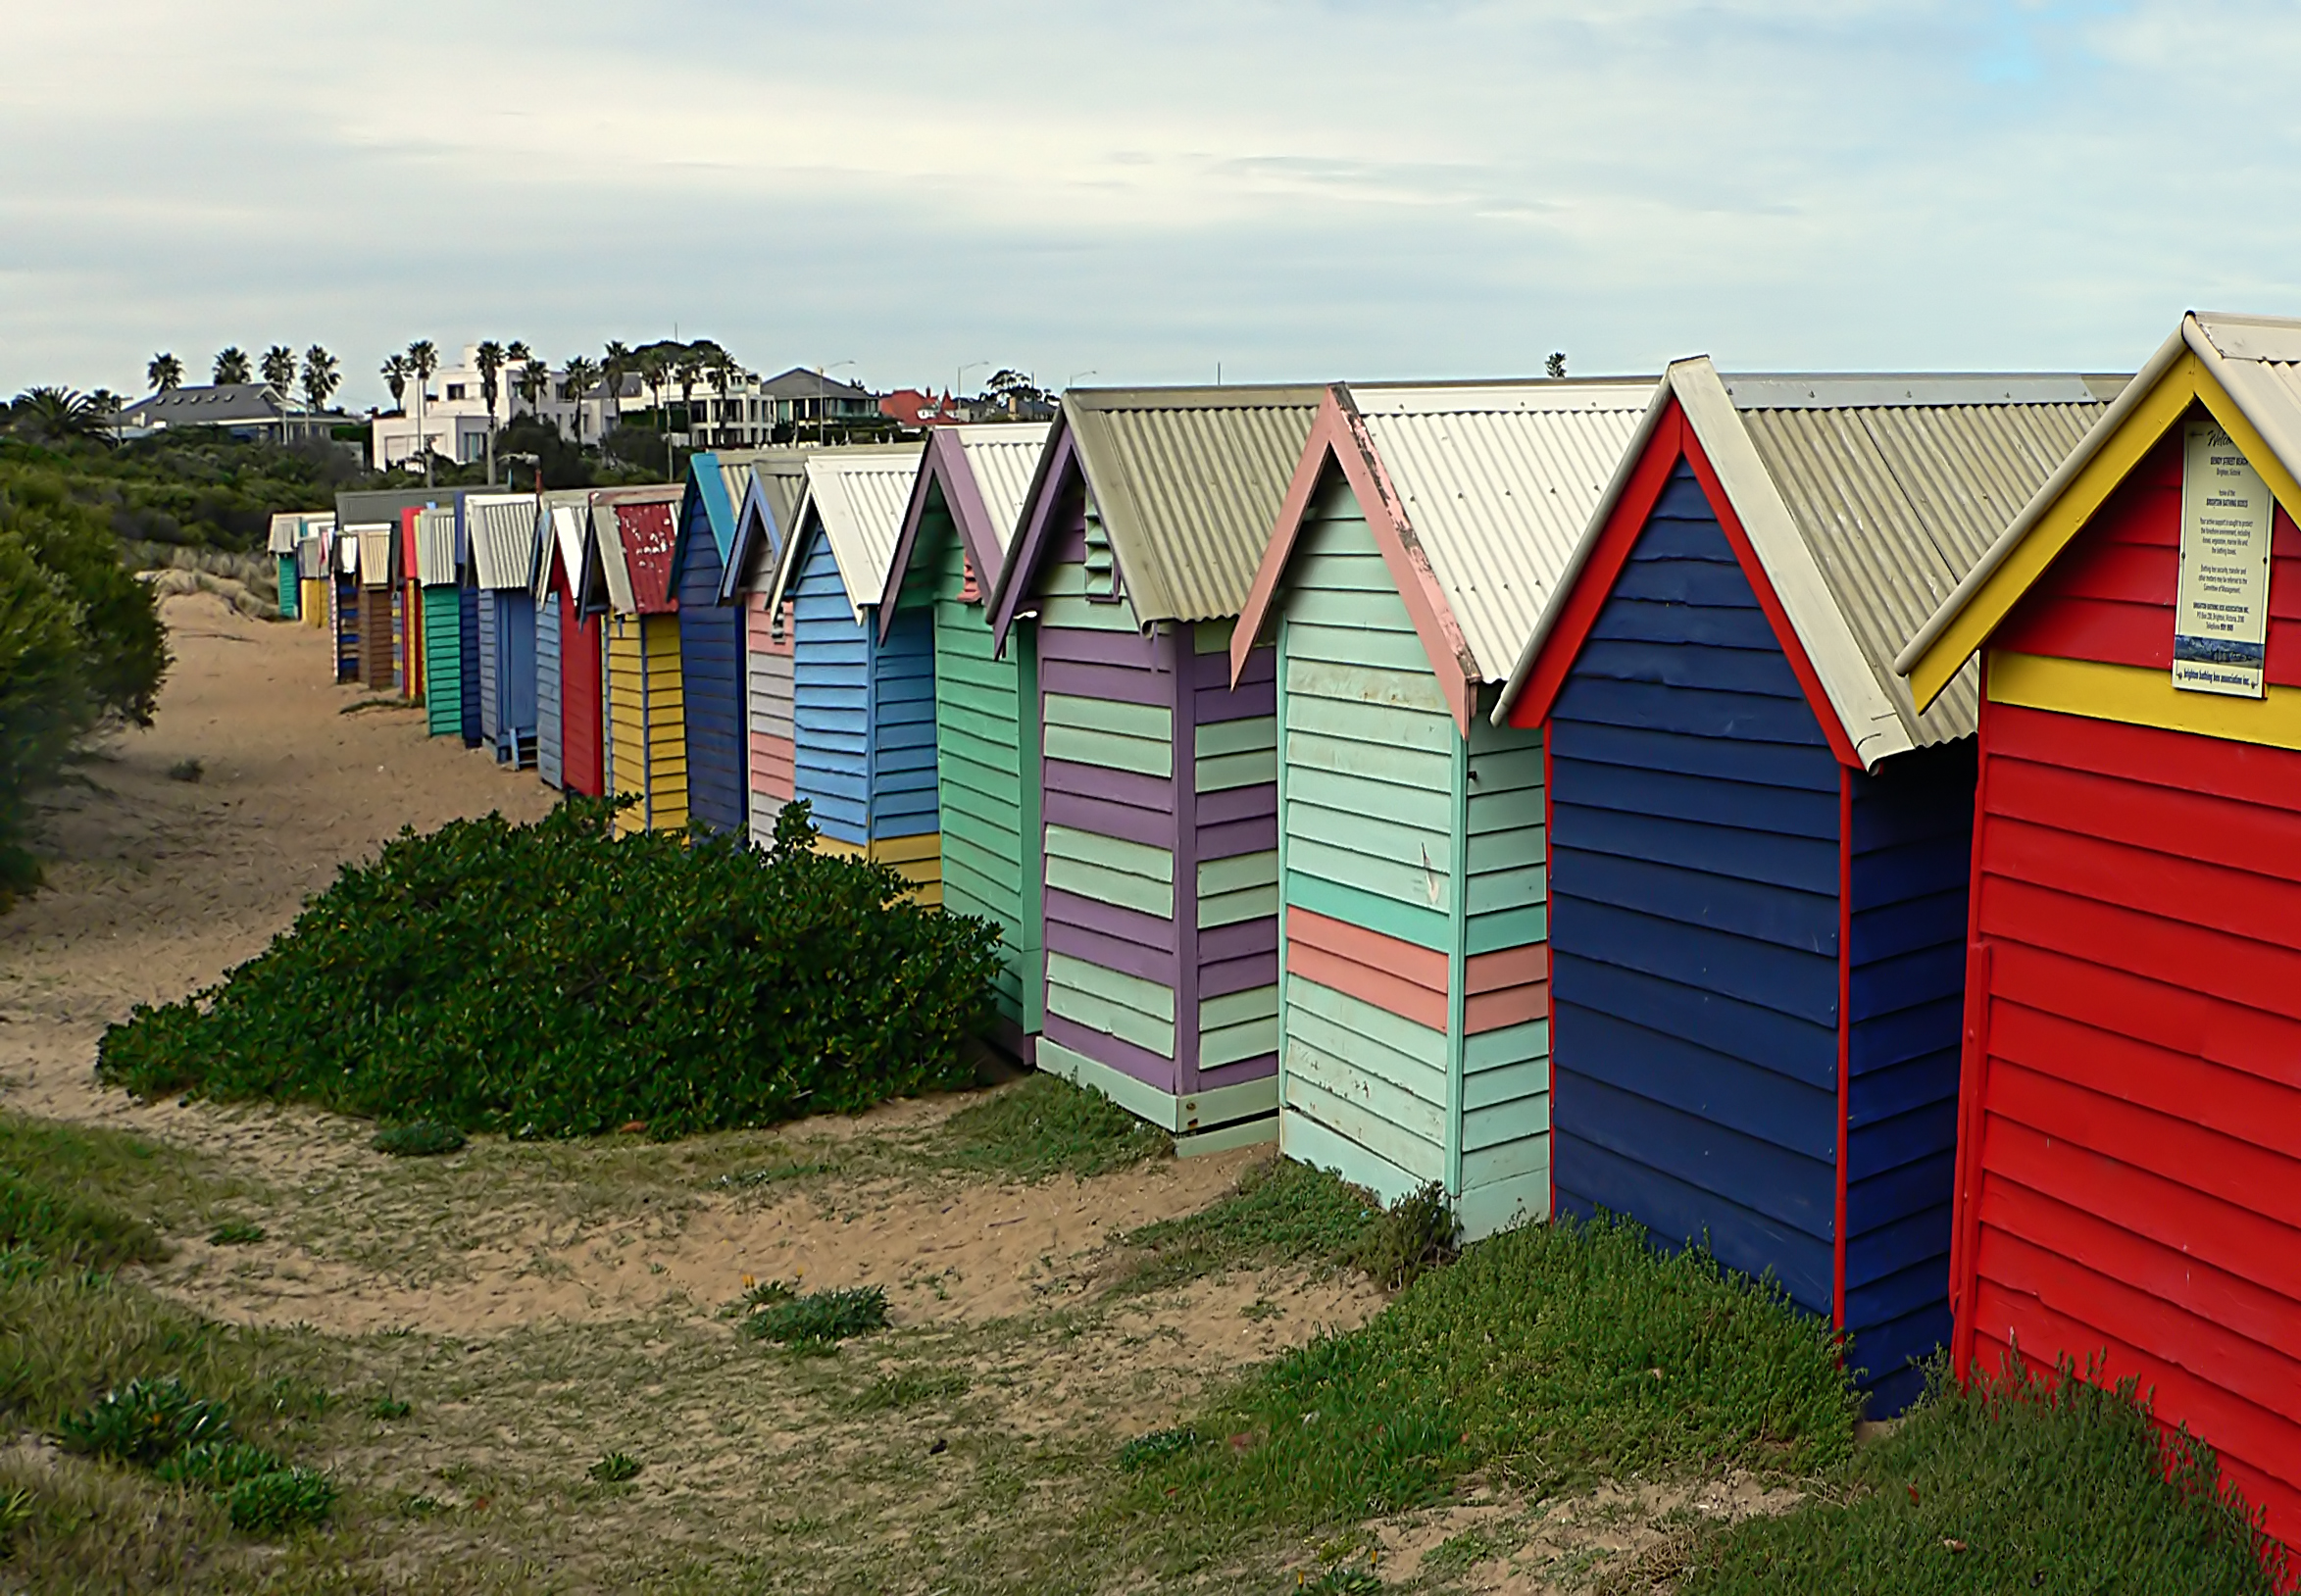
color, australia, colours, melbourne, bridgecamera, bathingboxes, colouredsheds, colourfulbathingboxes, brightcolours, colouredboxes, brightonbeach